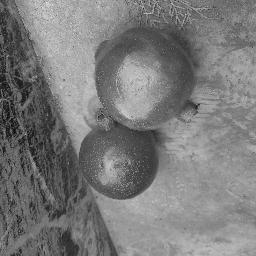
Fruit: Pomegranate
Quality: Good